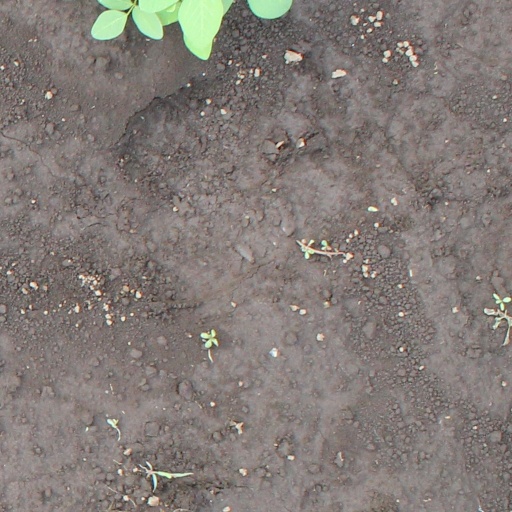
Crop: soybean